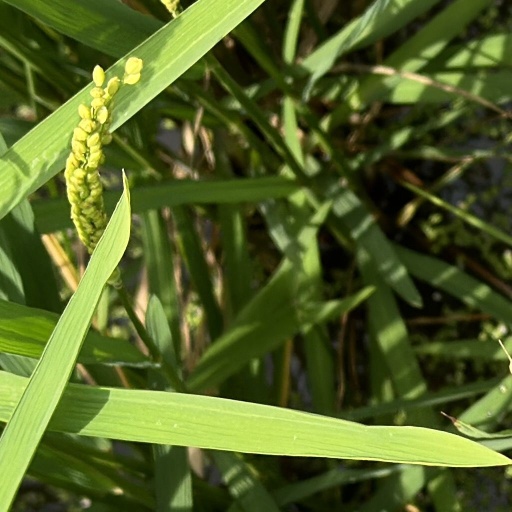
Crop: rice